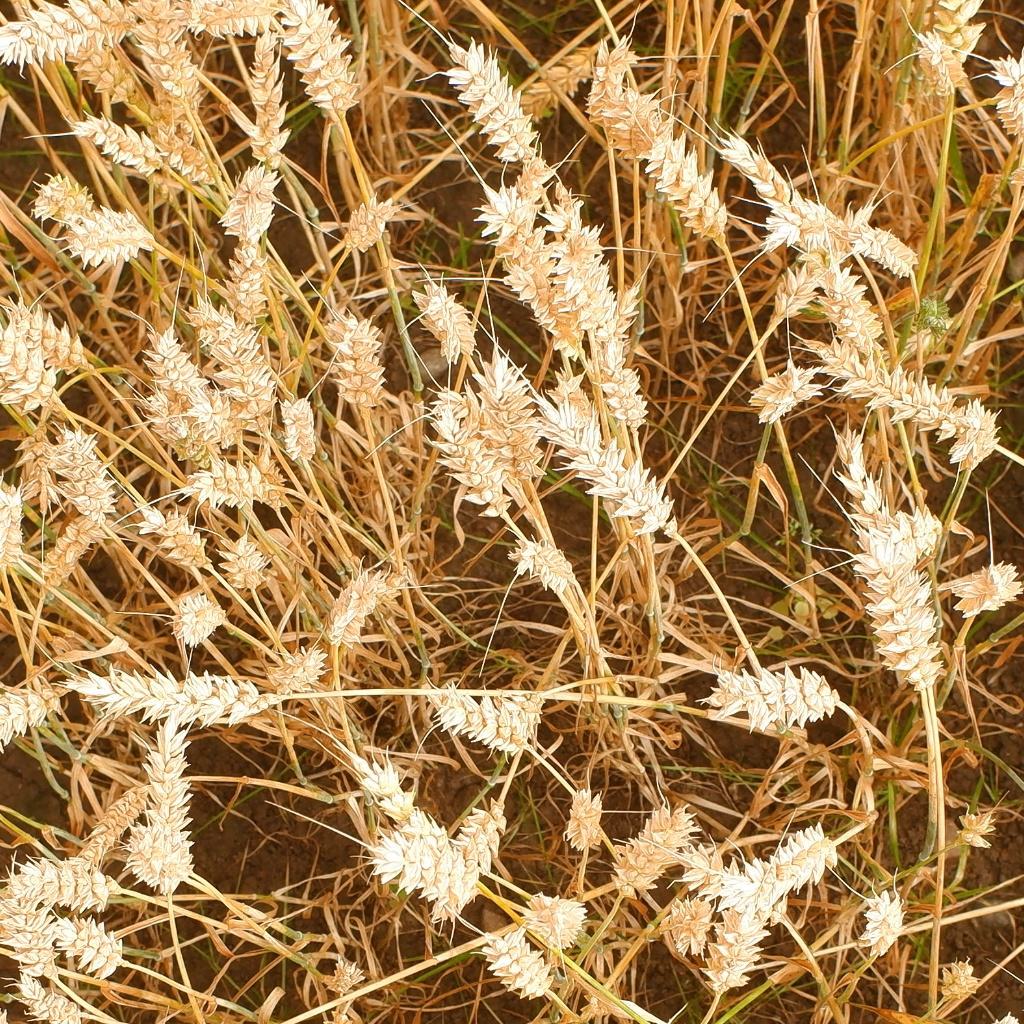
Country: Norway
Location: NMBU
Wheat development stage: Filling